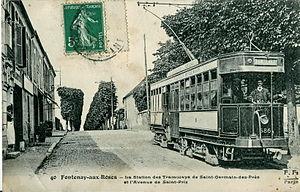
Carte postale ancienne éditée par FF Fleury, N°40Fontenay-aux-Roses - La station des tramways de Saint-Germain-des-Prés et l'avenue de Saint-Prix
Fontenay-aux-Roses est une commune française dans le département des Hauts-de-Seine en région Île-de-France, dans l'arrondissement d'Antony, au sud-ouest de Paris.
La Compagnie générale parisienne de tramways, exploitait un réseau, au Sud de Paris dans le département de la Seine. Elle succède en 1890 à la Compagnie des tramways Sud, concédée en 1873 à Mr Harding, sujet britannique. Le siège de la CGPT se trouvait 85, boulevard du Montparnasse à Paris.